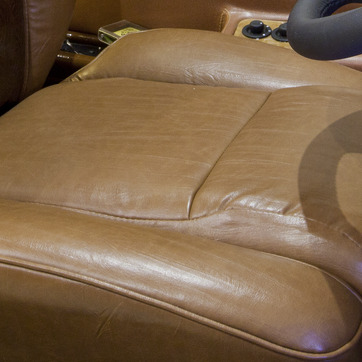
Material: leather